Seventy-Nine (film)

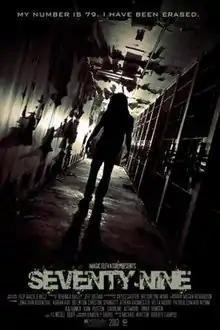
Official poster

Seventy-Nine, also known as 79th Patient and The Asylum, is an American direct-to-video science-fiction film written and directed by Filip Maciejewicz. The film stars an ensemble cast that includes Adrian Voo, Jonathan Rosenthal and Bo Linton.